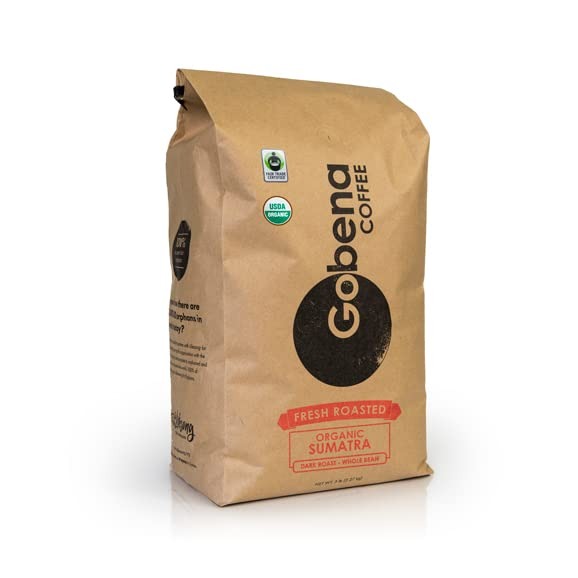
Item Name: 5lb Fair Trade Organic Certified Sumatra Whole Bean Coffee Dark Roast, 100% Arabica Specialty Coffee, 80 ounces, 5 pounds, Bulk Coffee
Bullet Point 1: Grown on the Volcanic Island of Sumatra in Indonesia. This island has ideal growing conditions for complex, low acidity coffee. This Sumatra coffee is a beautiful dark roast with a full body and subtle notes of maple and spice with a woody-cedar undertone.
Bullet Point 2: Small Batch Roasted on a Joper Roaster. 100% Arabica Whole Bean Coffee.
Bullet Point 3: Certified USDA Organic by Ecocert SA.. Fair Trade USA Certified Sumatra Whole Bean Coffee.
Bullet Point 4: 100% of the profits go towards orphans and vulnerable children.
Bullet Point 5: Roasted, packed, and sealed the same day. Fresh Coffee.
Bullet Point 6: Ingredients: 100% Organic Sumatra Coffee Beans
Product Description: Fair Trade Organic Certified Sumatra coffee from the island of Sumatra; the second largest island in Indonesia. This island has ideal growing conditions for complex, low acidity coffee. This Sumatra coffee is a beautiful dark roast with a full body and subtle notes of maple and spice with a woody-cedar undertone. Fresh roasted in our small-batch Joper roaster. Dark Roast.NET WT 5 lb. At Gobena, we are passionate that everyone can Go Make A Difference. One way to do this is by drinking GREAT coffee for a GREAT cause. Our coffee beans are purchased fresh and in season from the farmer. For example, when our Colombian partner harvests their coffee and finishes the drying process, we import the dried green coffee beans as soon as possible. Once the beans arrive, we small batch roast them. When we say fresh, we mean fresh. We also believe that beans are roasted to bring out their original flavor. Each bean has different flavor notes and requires different roast temperatures and times. Roasting in small batches allows us to roast each bean to its full potential! Gobena Coffee is partnered with Lifesong For Orphans. 100% of the profits we make on our excellent coffee go towards orphans and vulnerable children around the world! This coffee is Fair Trade USA Certified. When you choose Fair Trade Certified you get quality coffee that improves lives of the farmers and protects the environment. Certified USDA Organic by Ecocert SA.
Value: 80.0
Unit: Ounce

Price: 75.99